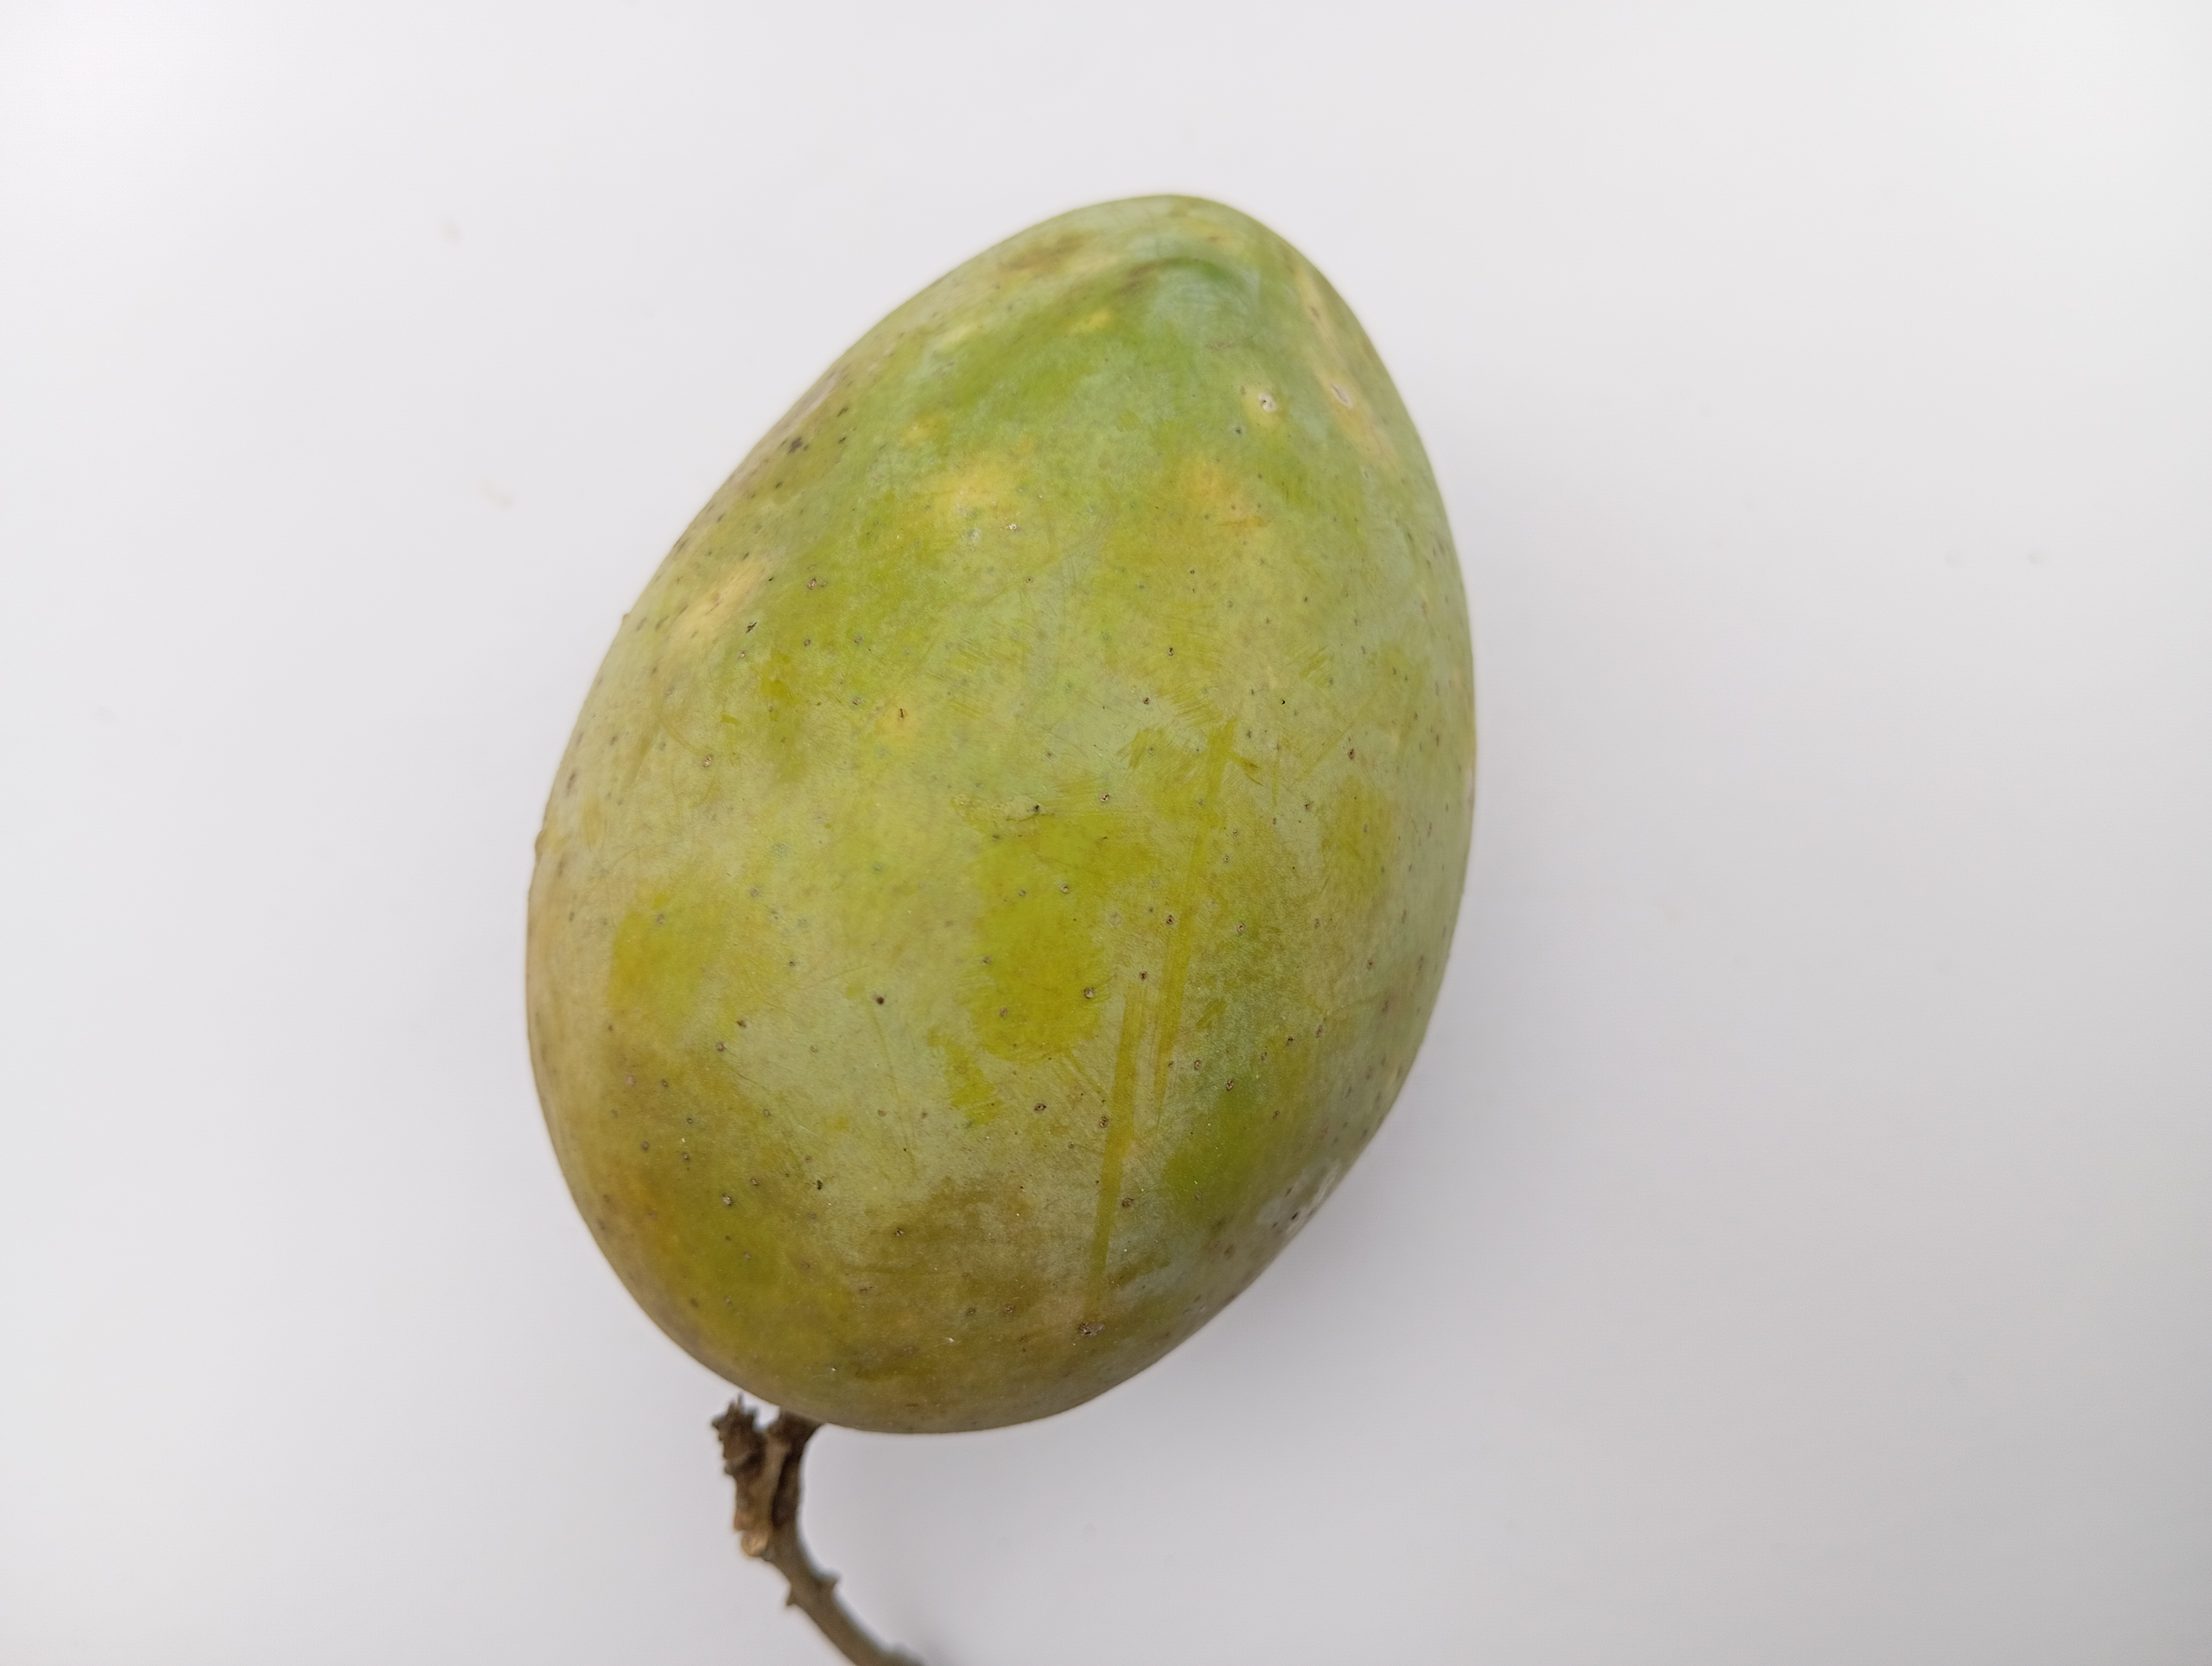
Mango variety: Langra